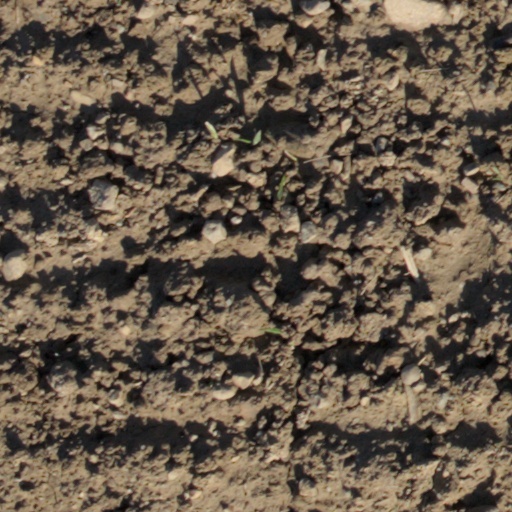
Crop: wheat